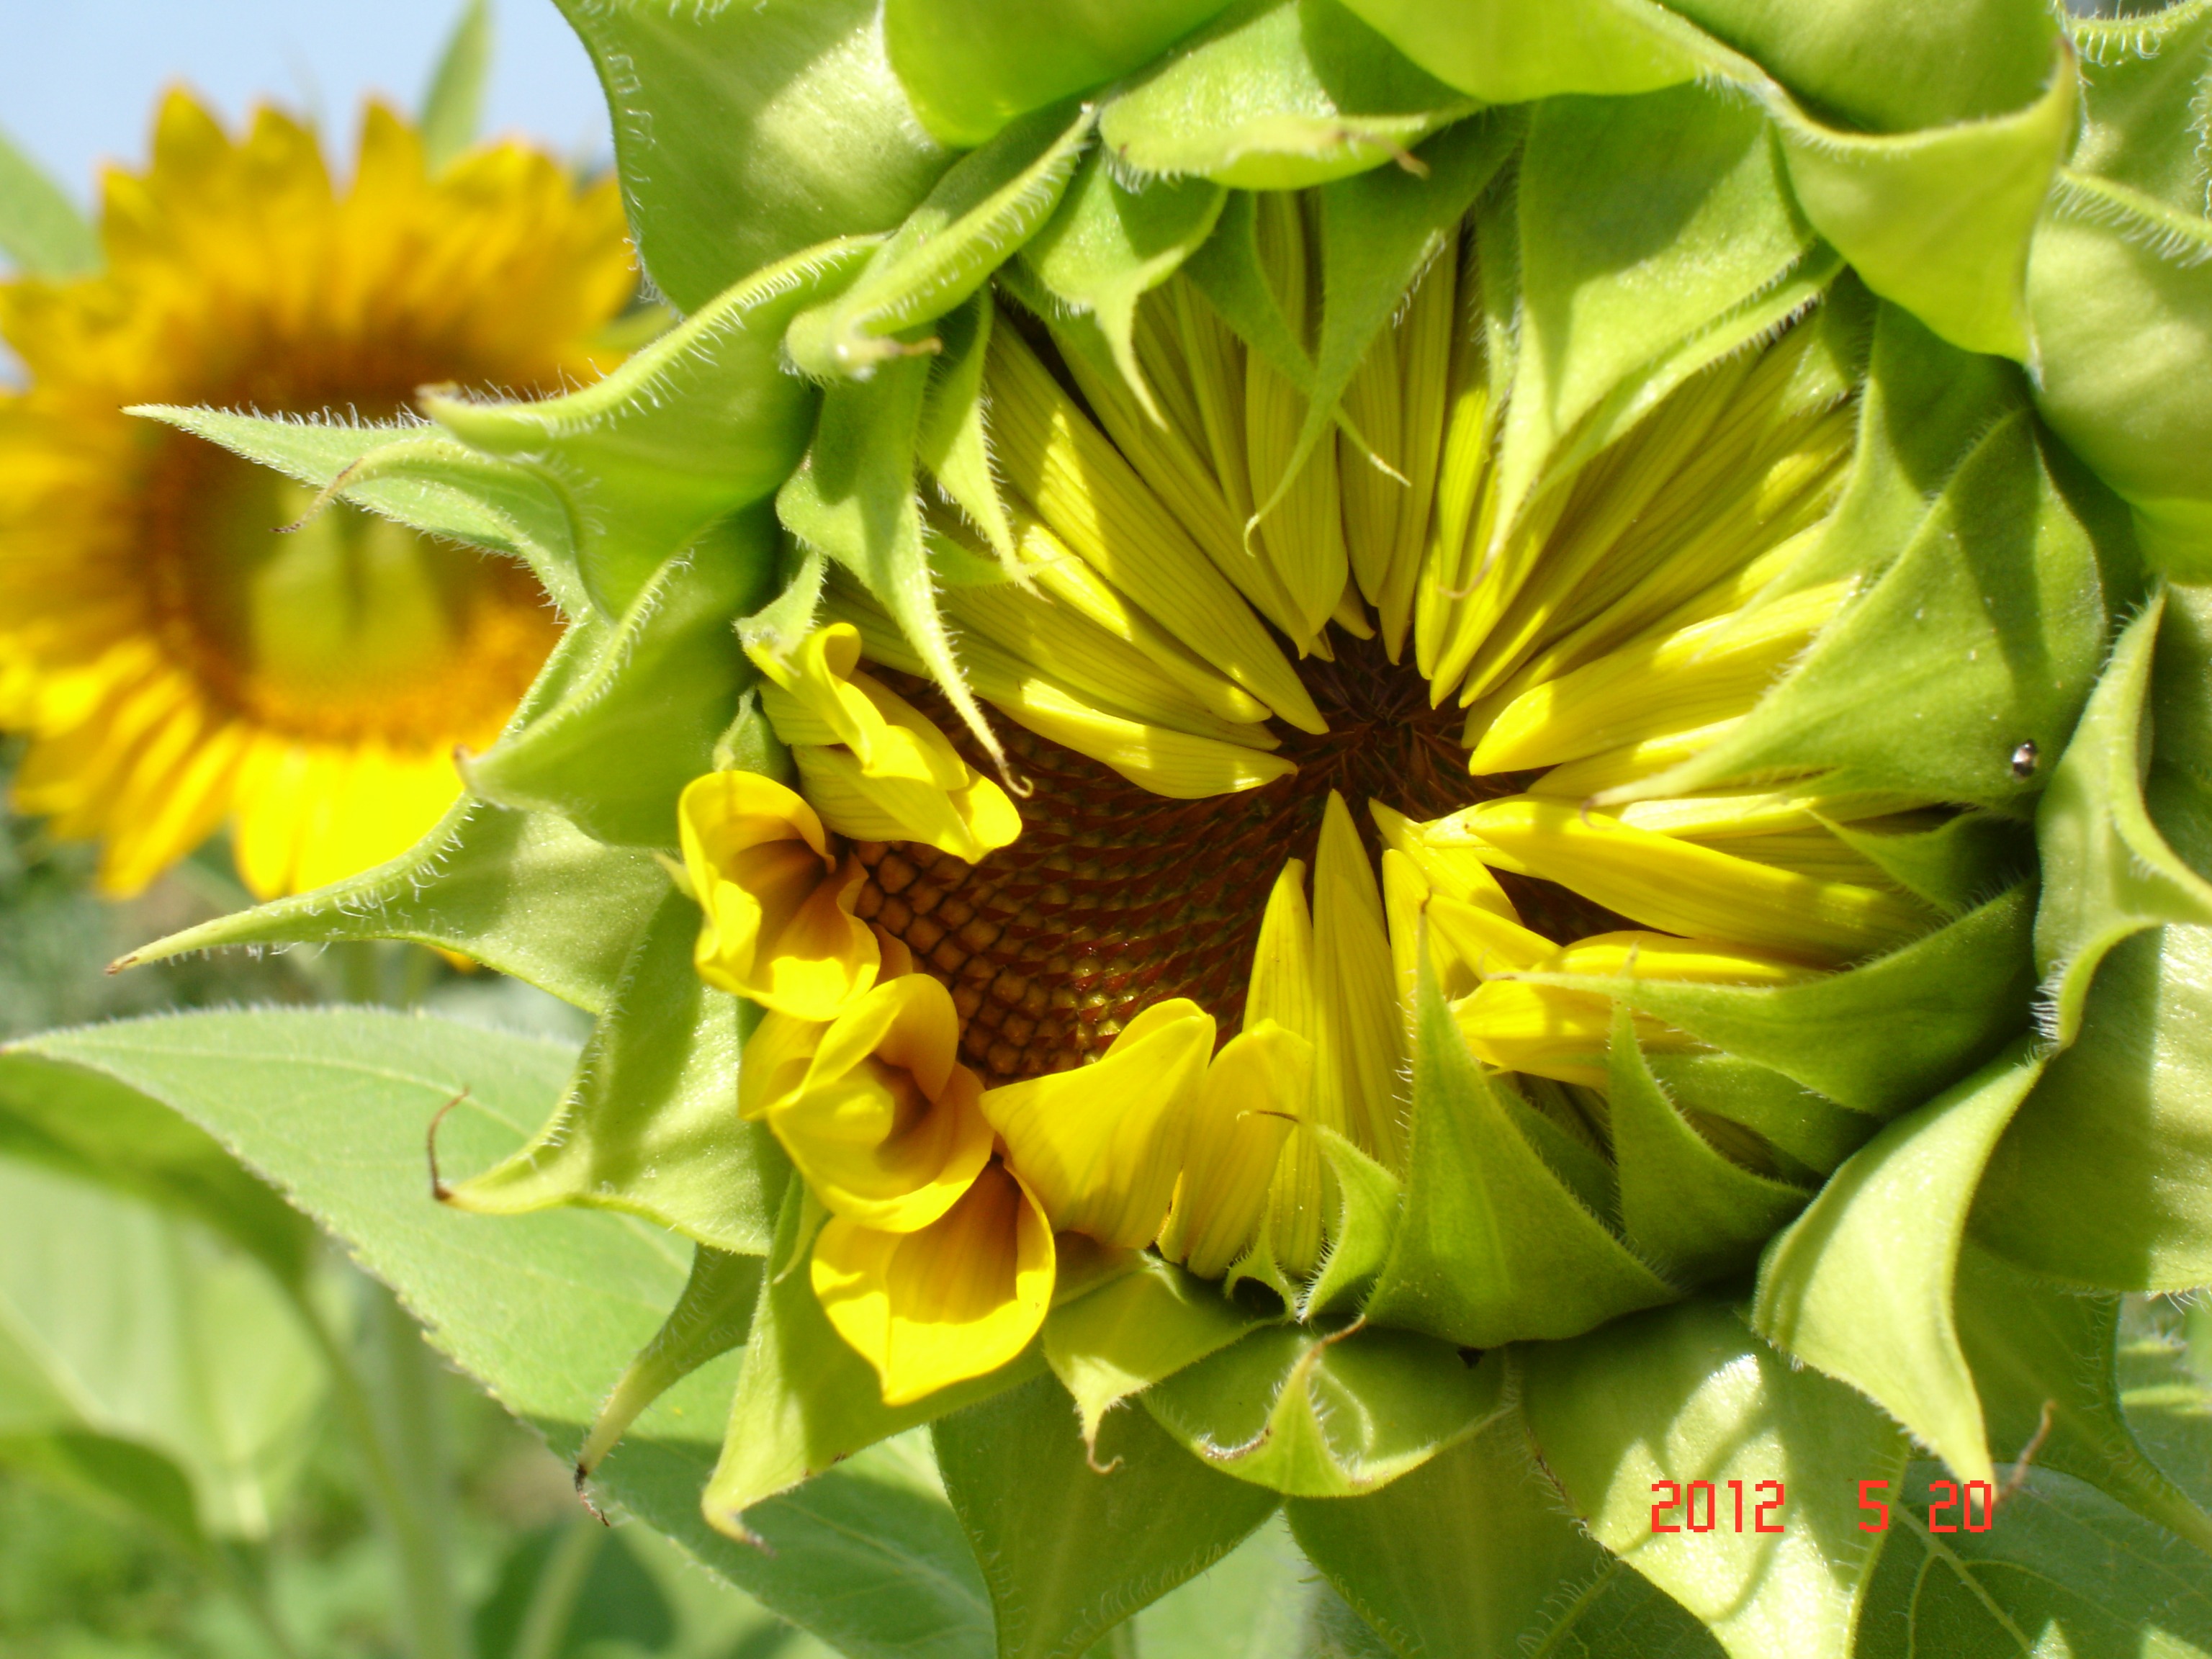
nature, plant, sun, leaf, flower, petal, green, brown, botany, yellow, flora, botanical, sunflower, plants, wildflower, seeds, petals, gardens, sunflower seeds, macro photography, flowering plant, daisy family, plant stem, land plant, organic sunflower seeds